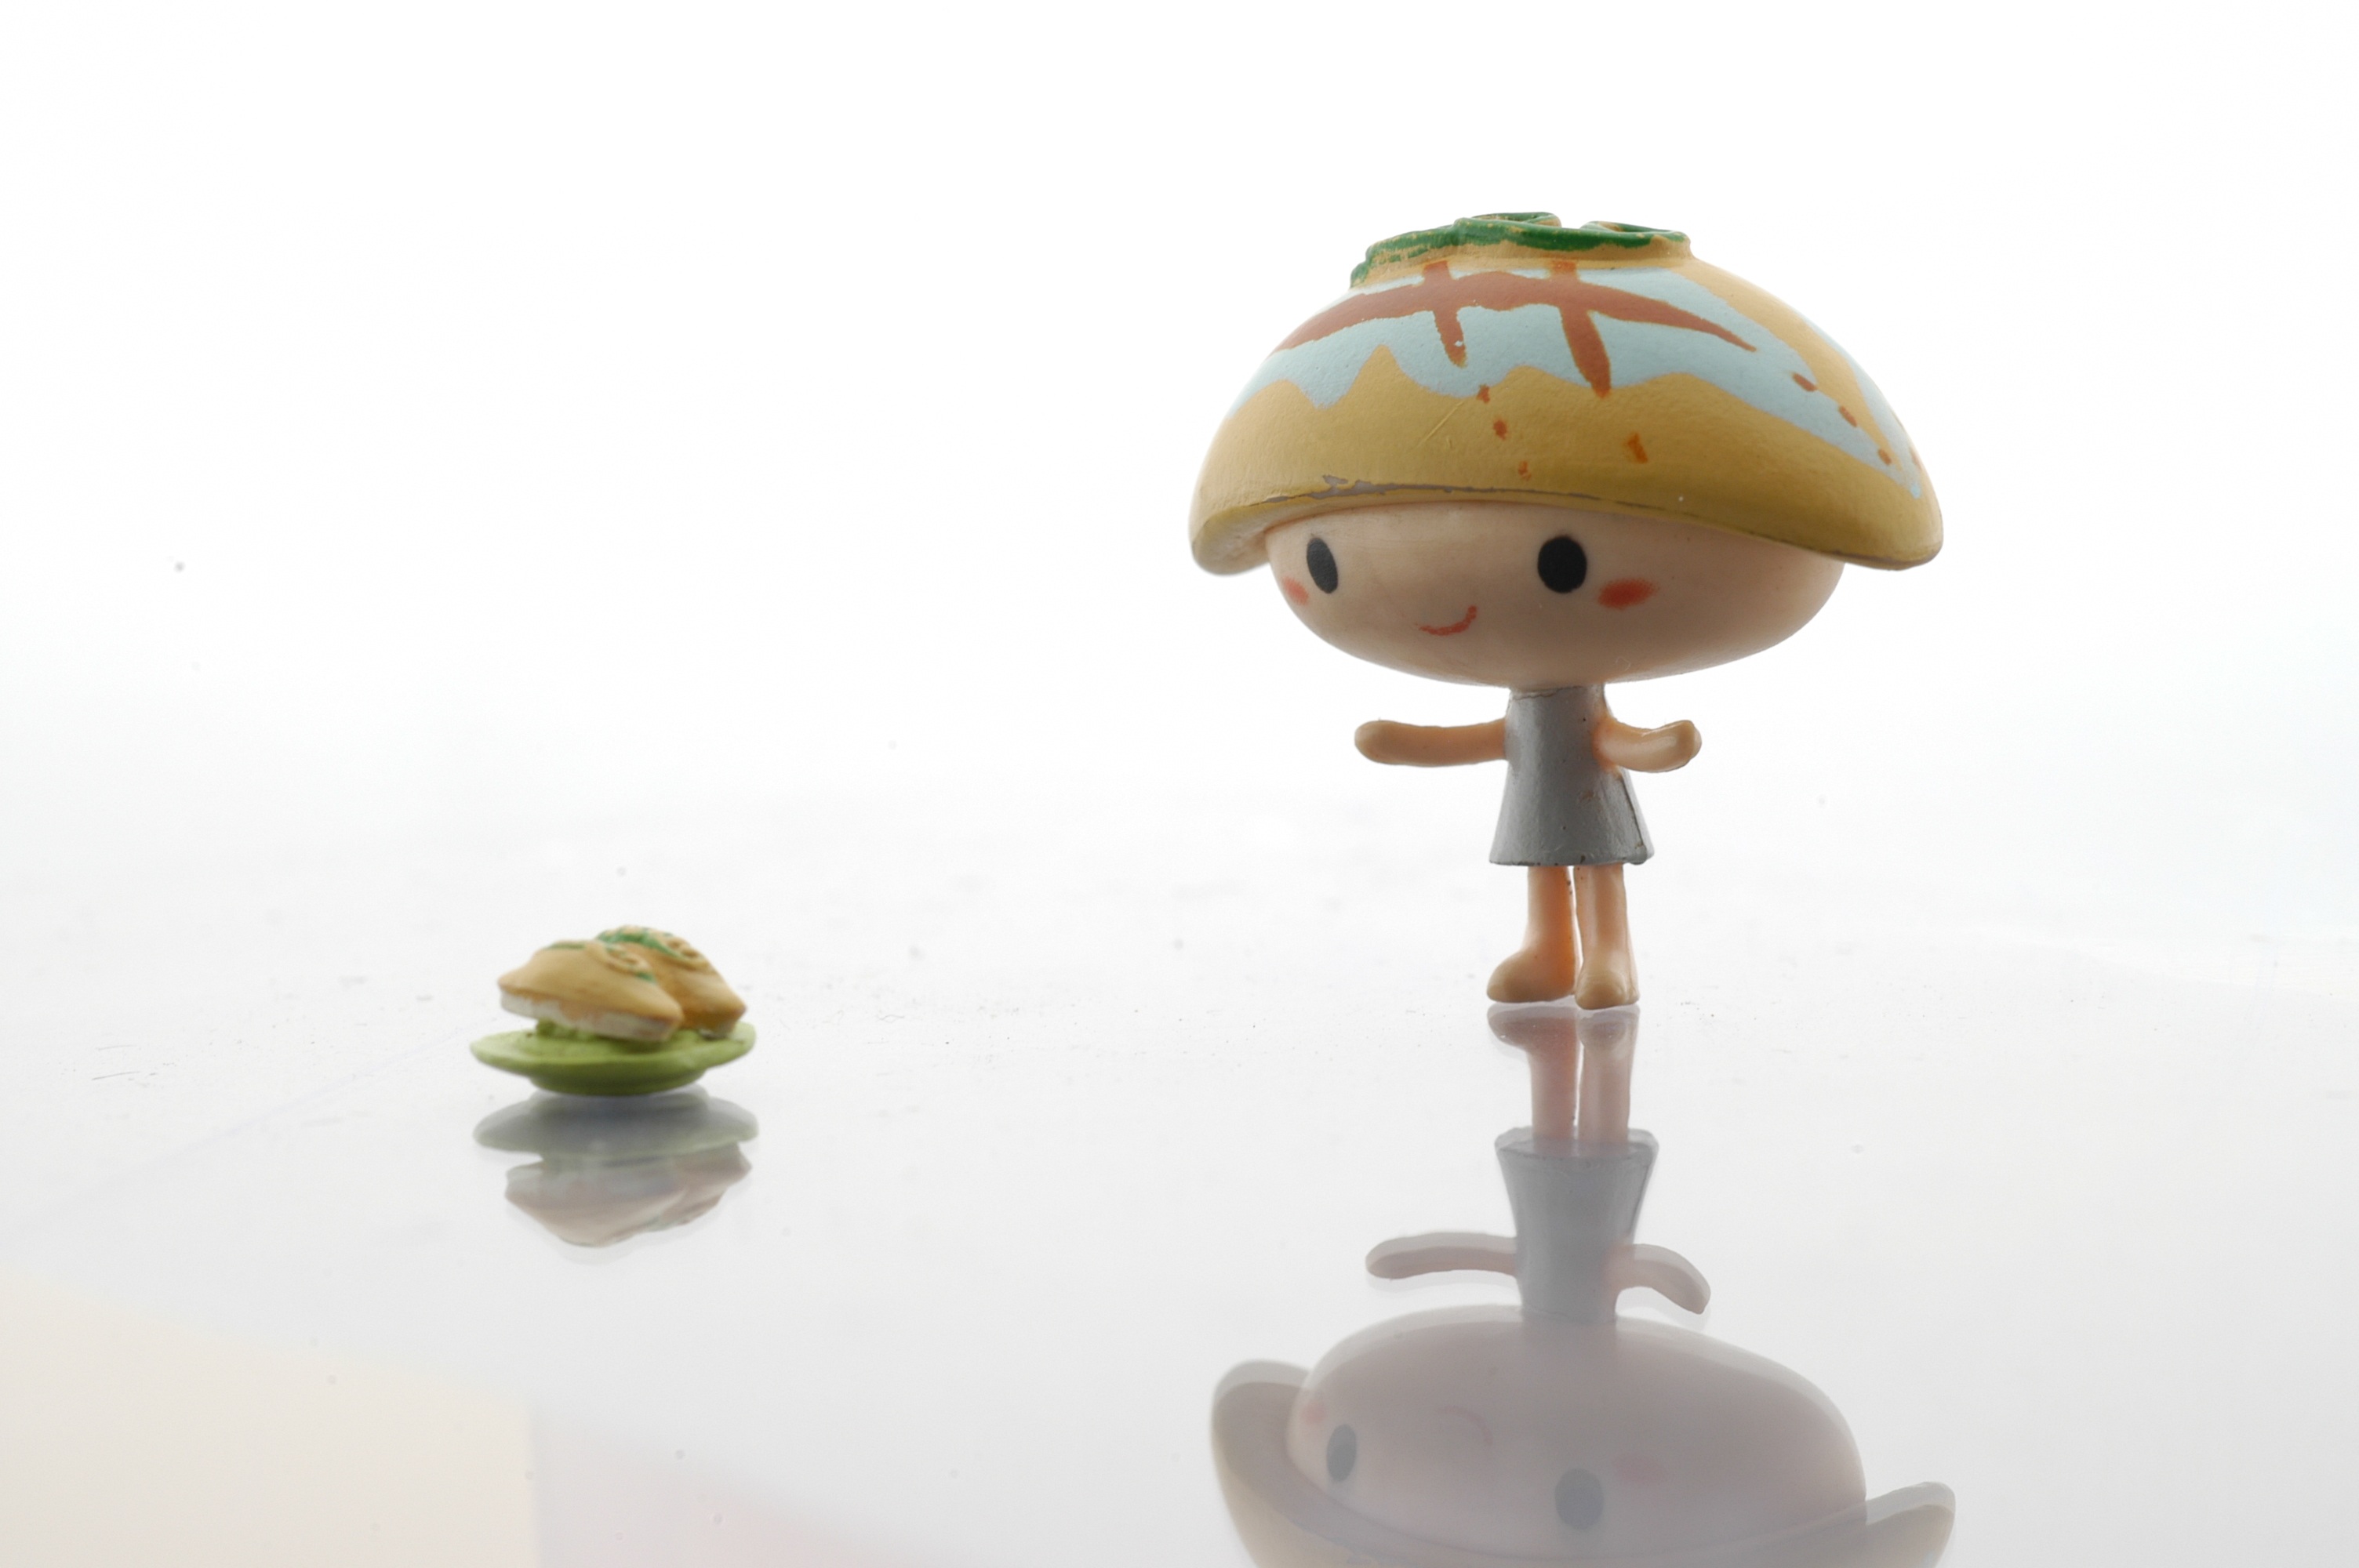
ceramic, asia, lamp, lighting, toy, material, product, illustration, figurine, toys, light fixture, scene, character